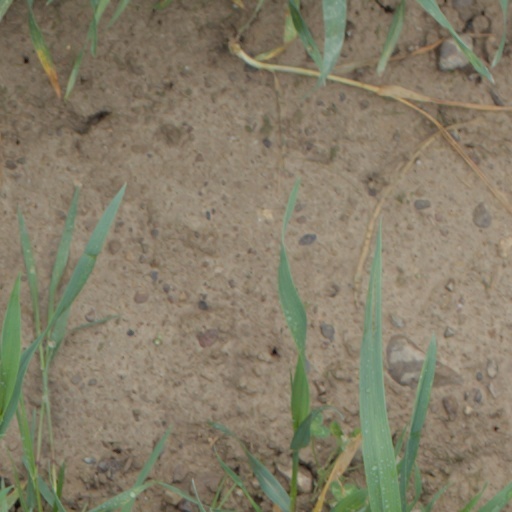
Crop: wheat